Indonesian invasion of East Timor

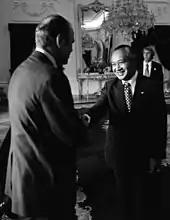
Ford and Suharto on 6 December 1975, one day before the invasion.

In parallel to the military action, Indonesia also ran a civil administration. East Timor was given equal status to the other provinces, with an identical government structure. The province was divided into districts, sub districts, and villages along the structure of Javanese villages. By giving traditional tribal leaders positions in this new structure, Indonesia attempted to assimilate the Timorese through patronage.